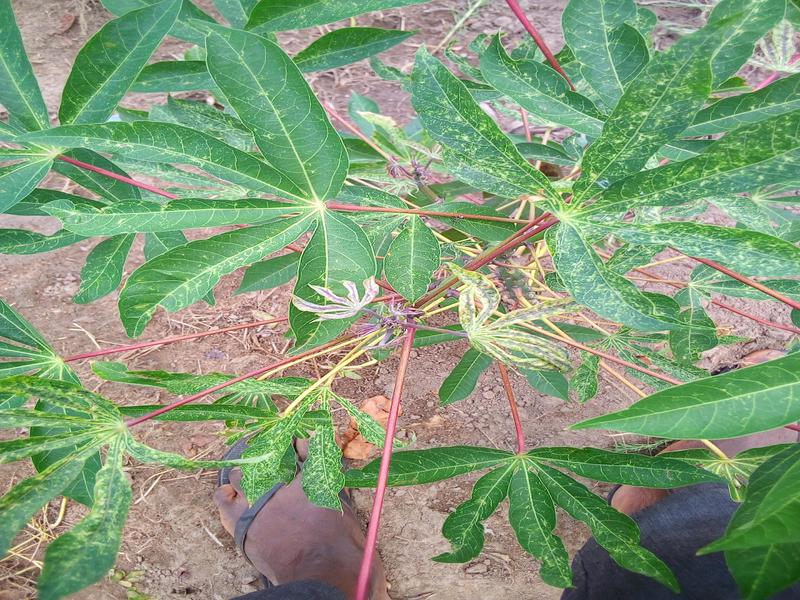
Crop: cassava
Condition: green_mottle